Piano music of Gabriel Fauré

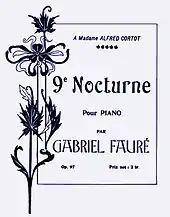
Title page of the Ninth nocturne, 1908

The ninth nocturne, dedicated to Cortot's wife, Clotilde Bréal, is the first of three that share a directness and sparseness in contrast with the more elaborate structures and textures of their predecessors. The left-hand accompaniment to the melodic line is simple and generally unvaried, and the harmony looks forward to later composers of the 20th century, using a whole-tone scale. Most of the piece is inward-looking and pensive, presaging the style of Fauré's final works, although it ends optimistically in a major key.